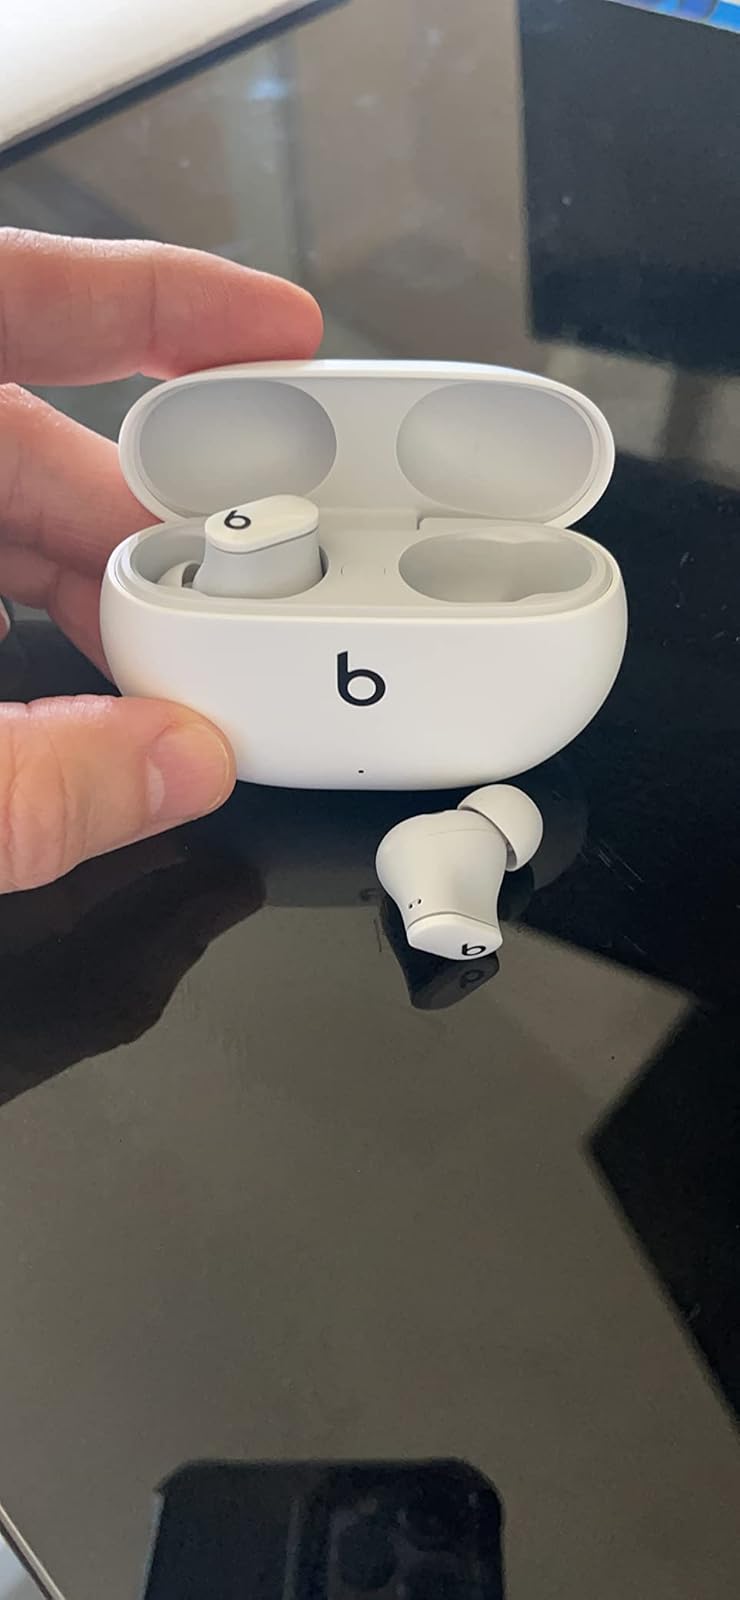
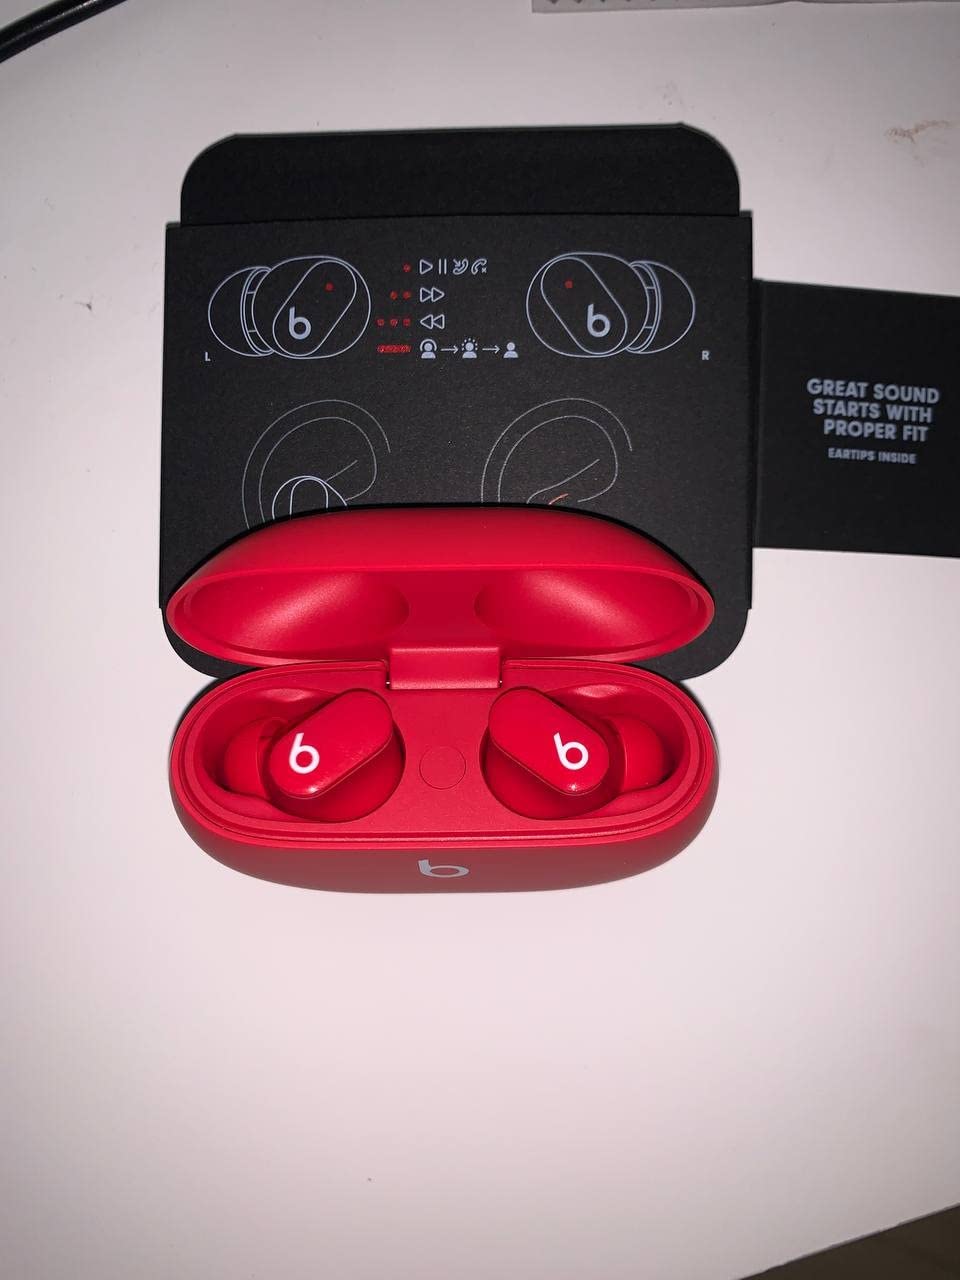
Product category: earbuds
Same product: no